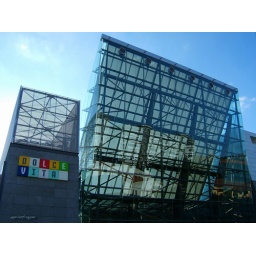
A wall in glass